Question: Please indicate a possible affordance area of the motorcycle that can be used for sitting on
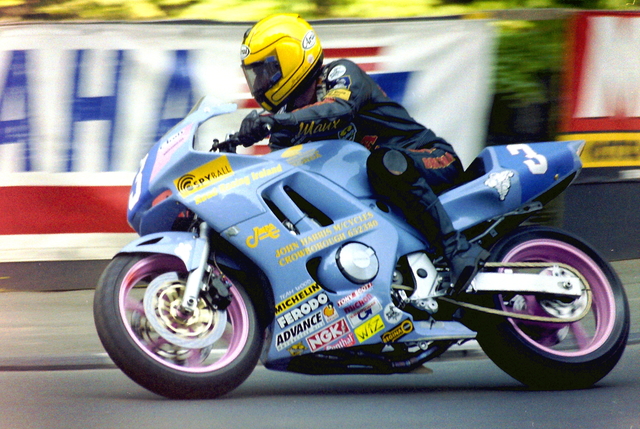
Answer: [359, 160.5, 494, 203.5]